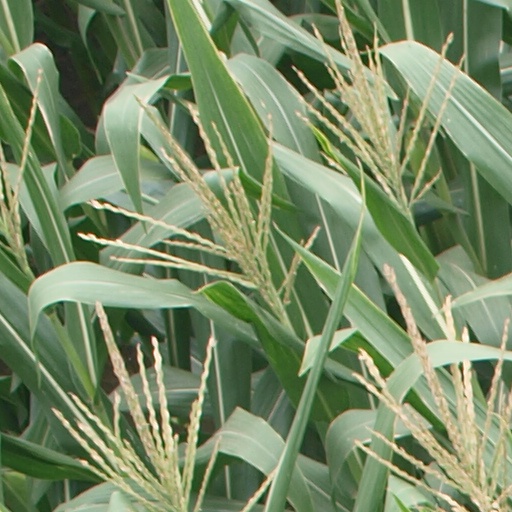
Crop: maize; corn